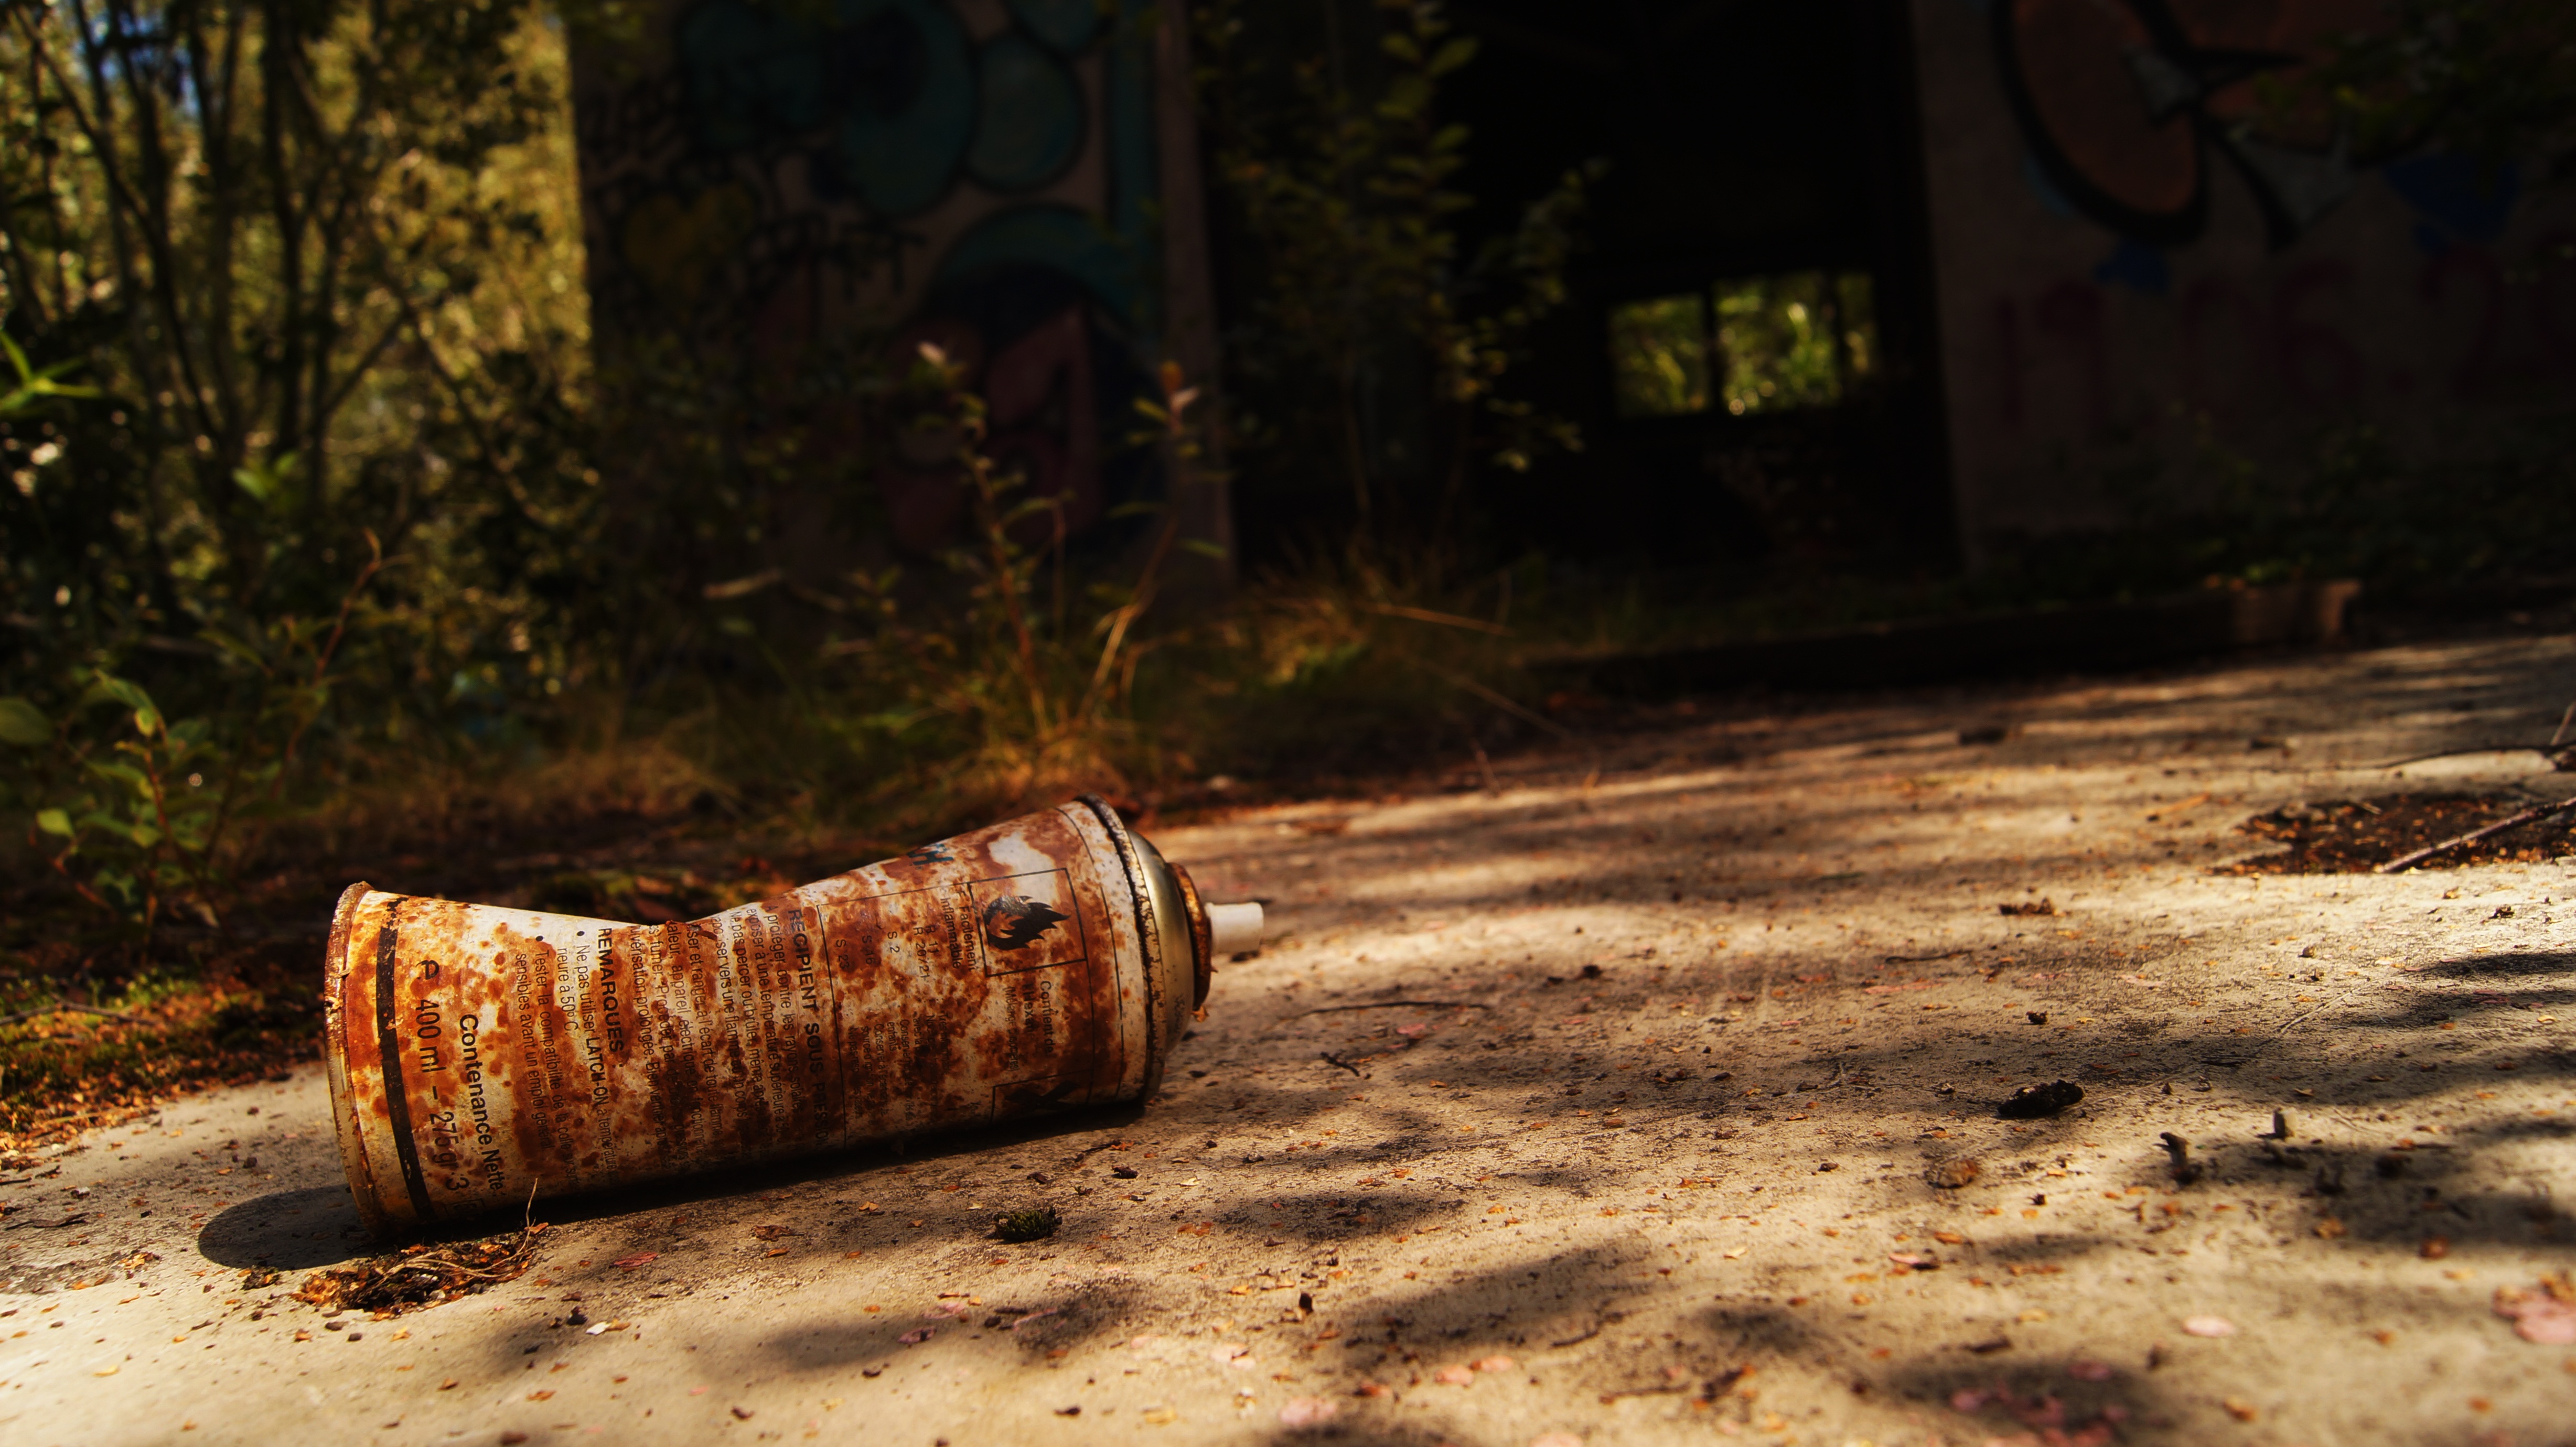
tree, nature, forest, light, wood, sunlight, morning, leaf, autumn, soil, darkness, season, painting, bomb, decommissioned